Dunmurry

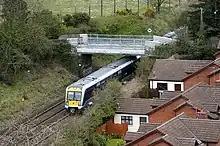
The Belfast Suburban Rail network.

A fire broke out in the fourteen-storey Coolmoyne House on the Seymour Hill estate that is operated by the Northern Ireland Housing Executive in Dunmurry at around 17:30 on 15 November 2017. The 56-flat tower block and its sister block Rathmoyne House were built in 1964 by Lisburn City Council. There were no fatal injuries and four minor injuries. The fire broke out on a flat on the ninth floor and the occupant alerted his neighbours. There was great concern as the automatic fire alarms failed to activate and residents had to be individually alerted. The ambulance and fire service were present by 17:35 and the residents were evacuated to the Seymour Hill and Conway Community residents' association community hall. It was explained that the alarms had worked to specification and would only sound when smoke was detected in each individual flat. This failed to placate the residents as the incident was exactly five months after the Grenfell Tower fire.